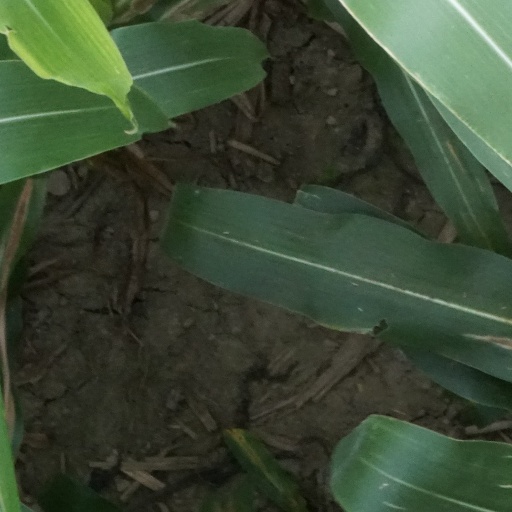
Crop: maize; corn